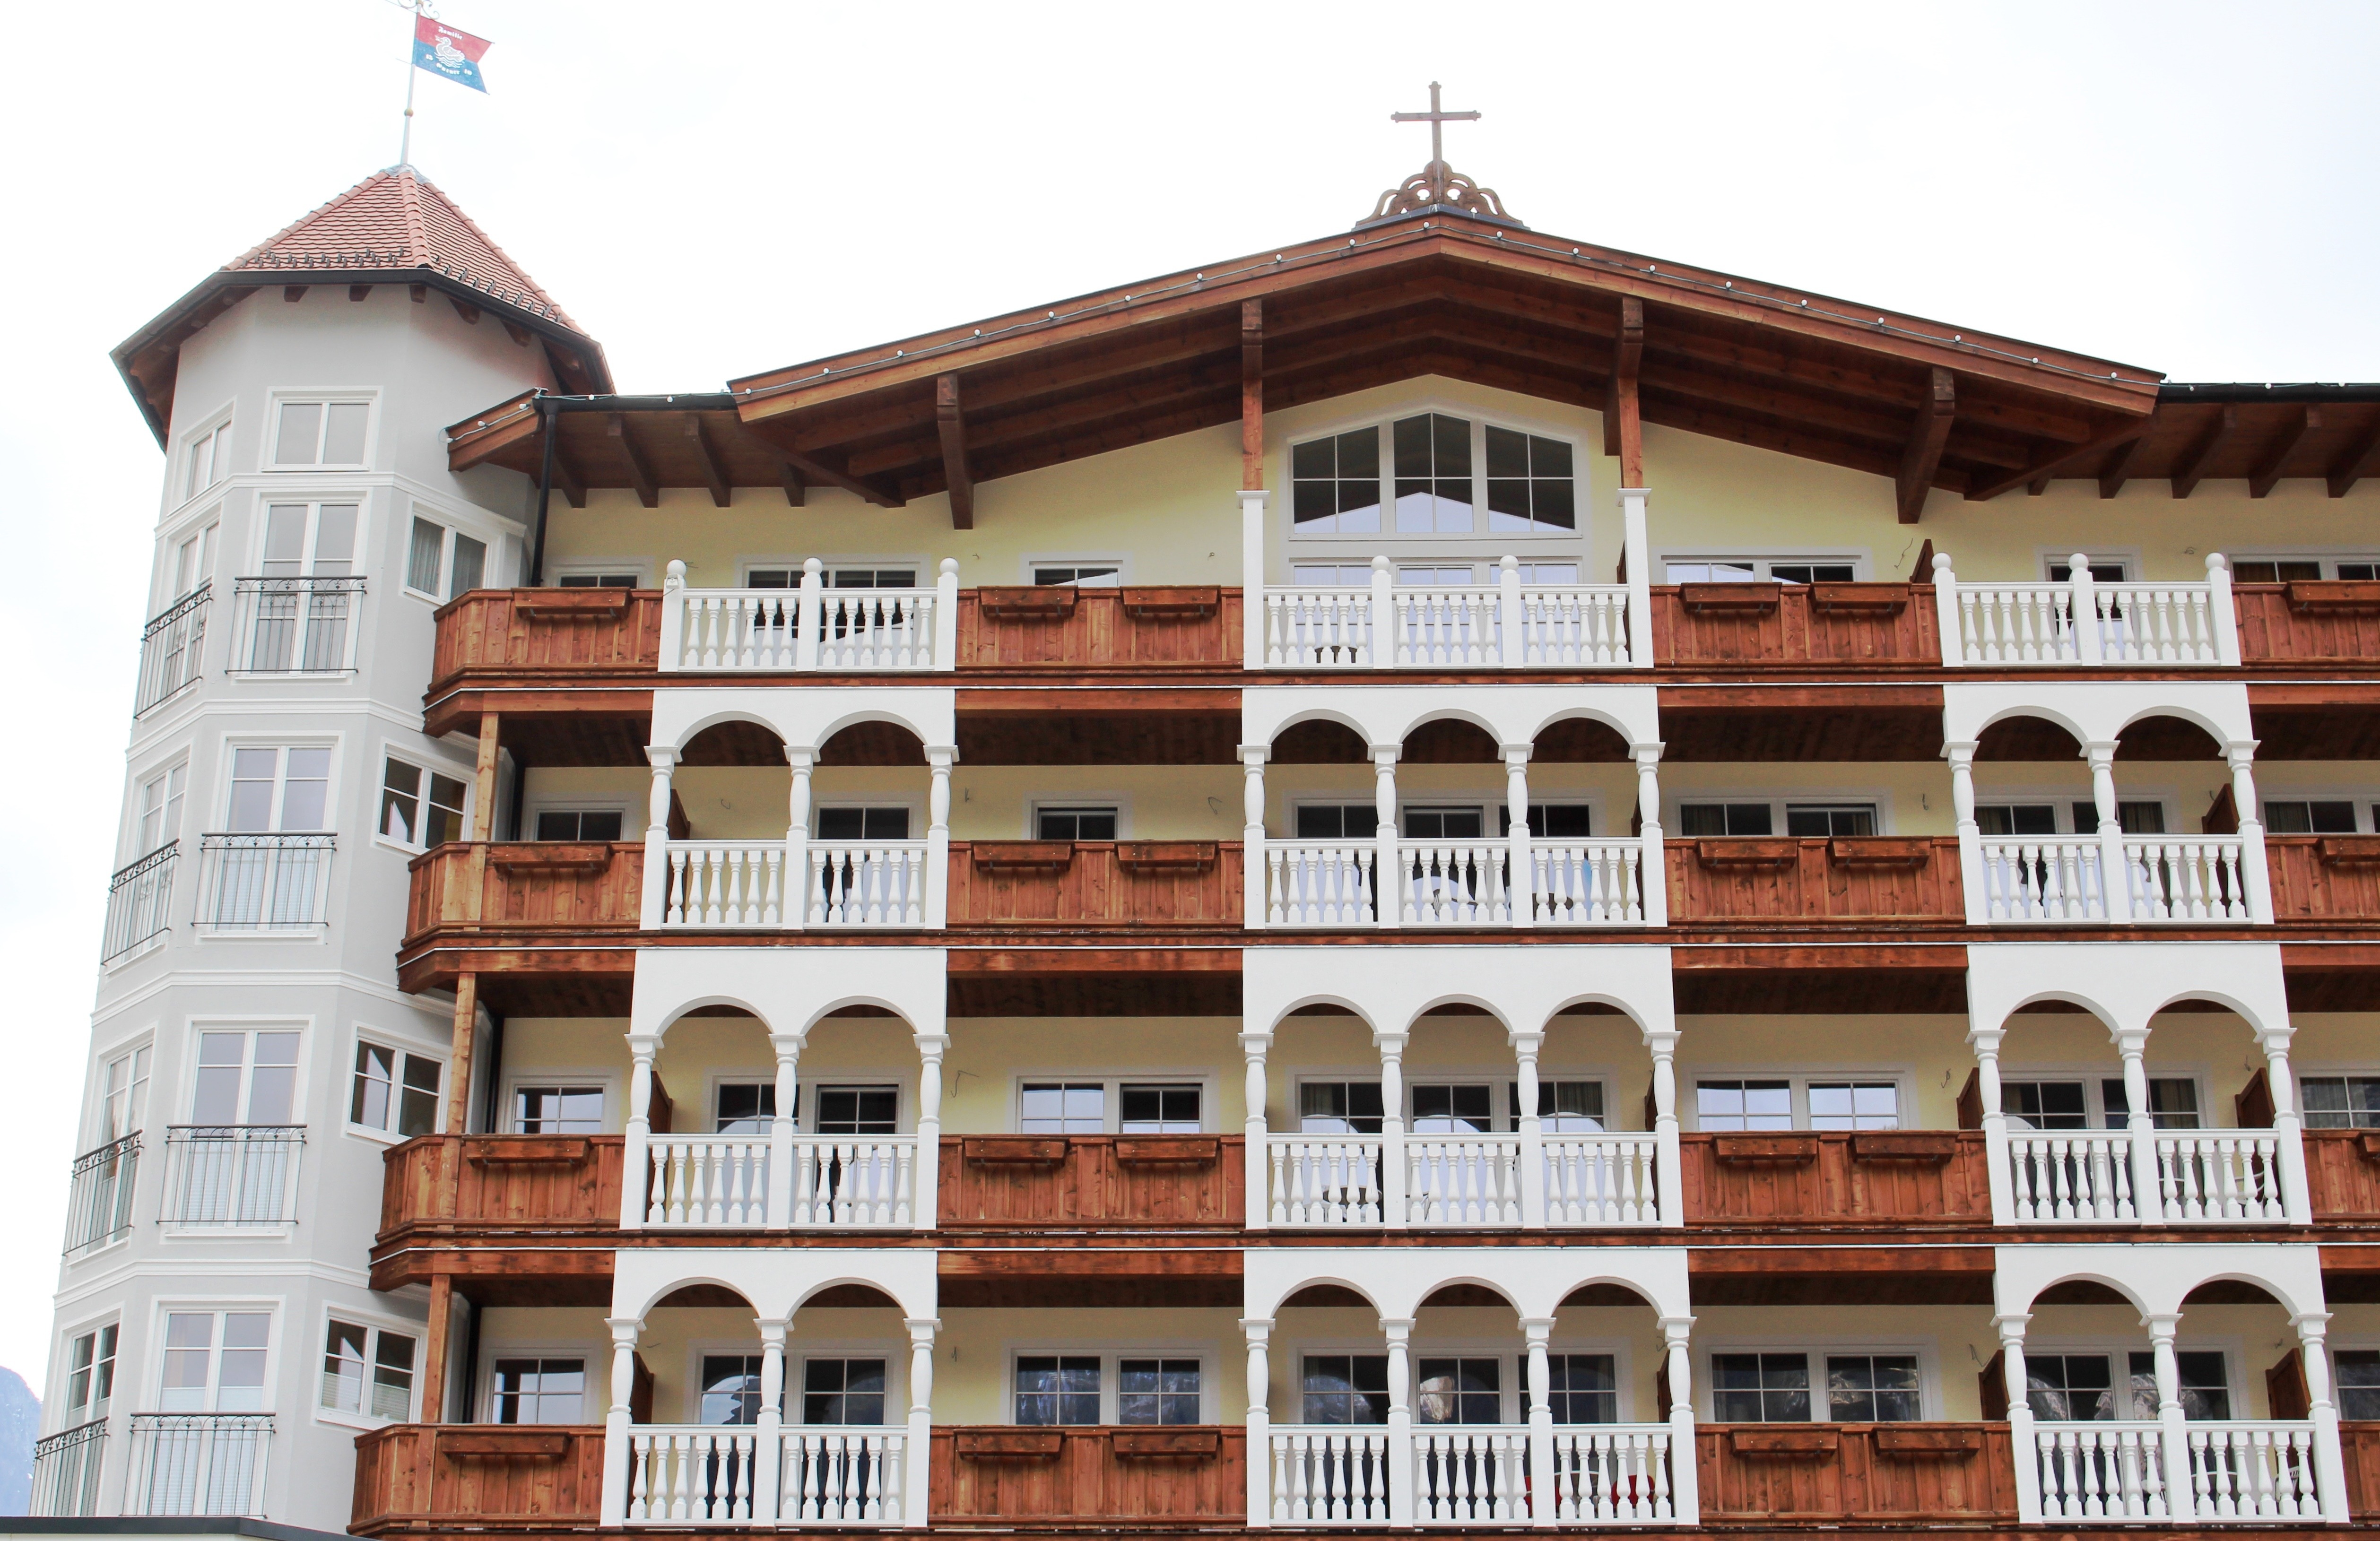
architecture, window, town, building, palace, plaza, landmark, facade, property, austria, hotel, turret, achensee, pertisau